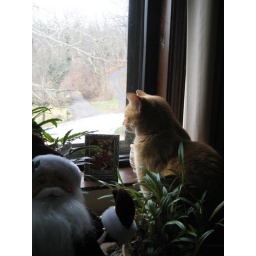
kitty at my aunts house in st. louis.